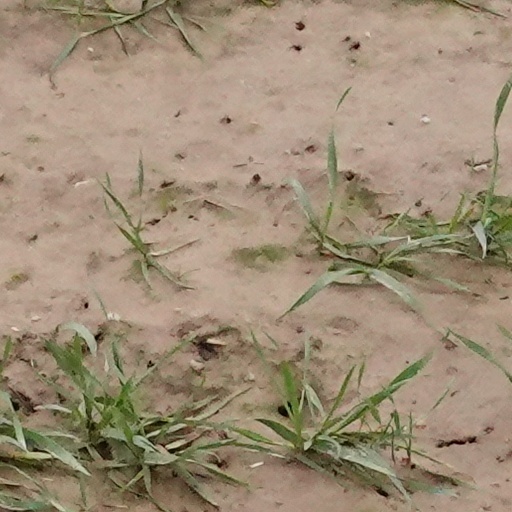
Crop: wheat